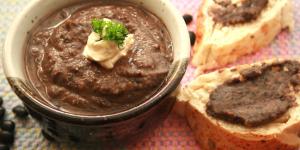
dip de frijoles negros